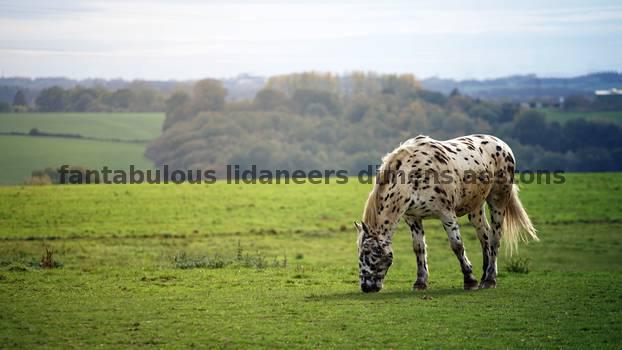
Label: Watermark